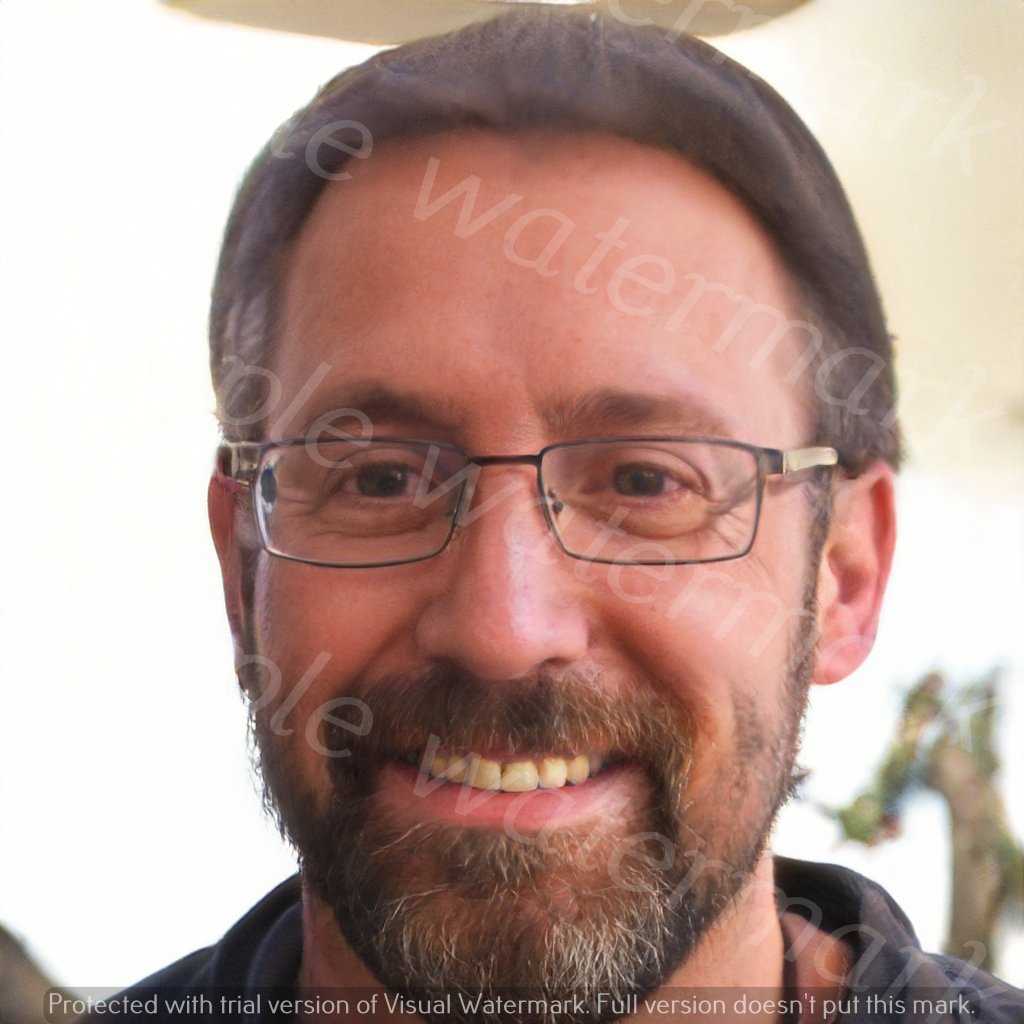
Label: Watermark